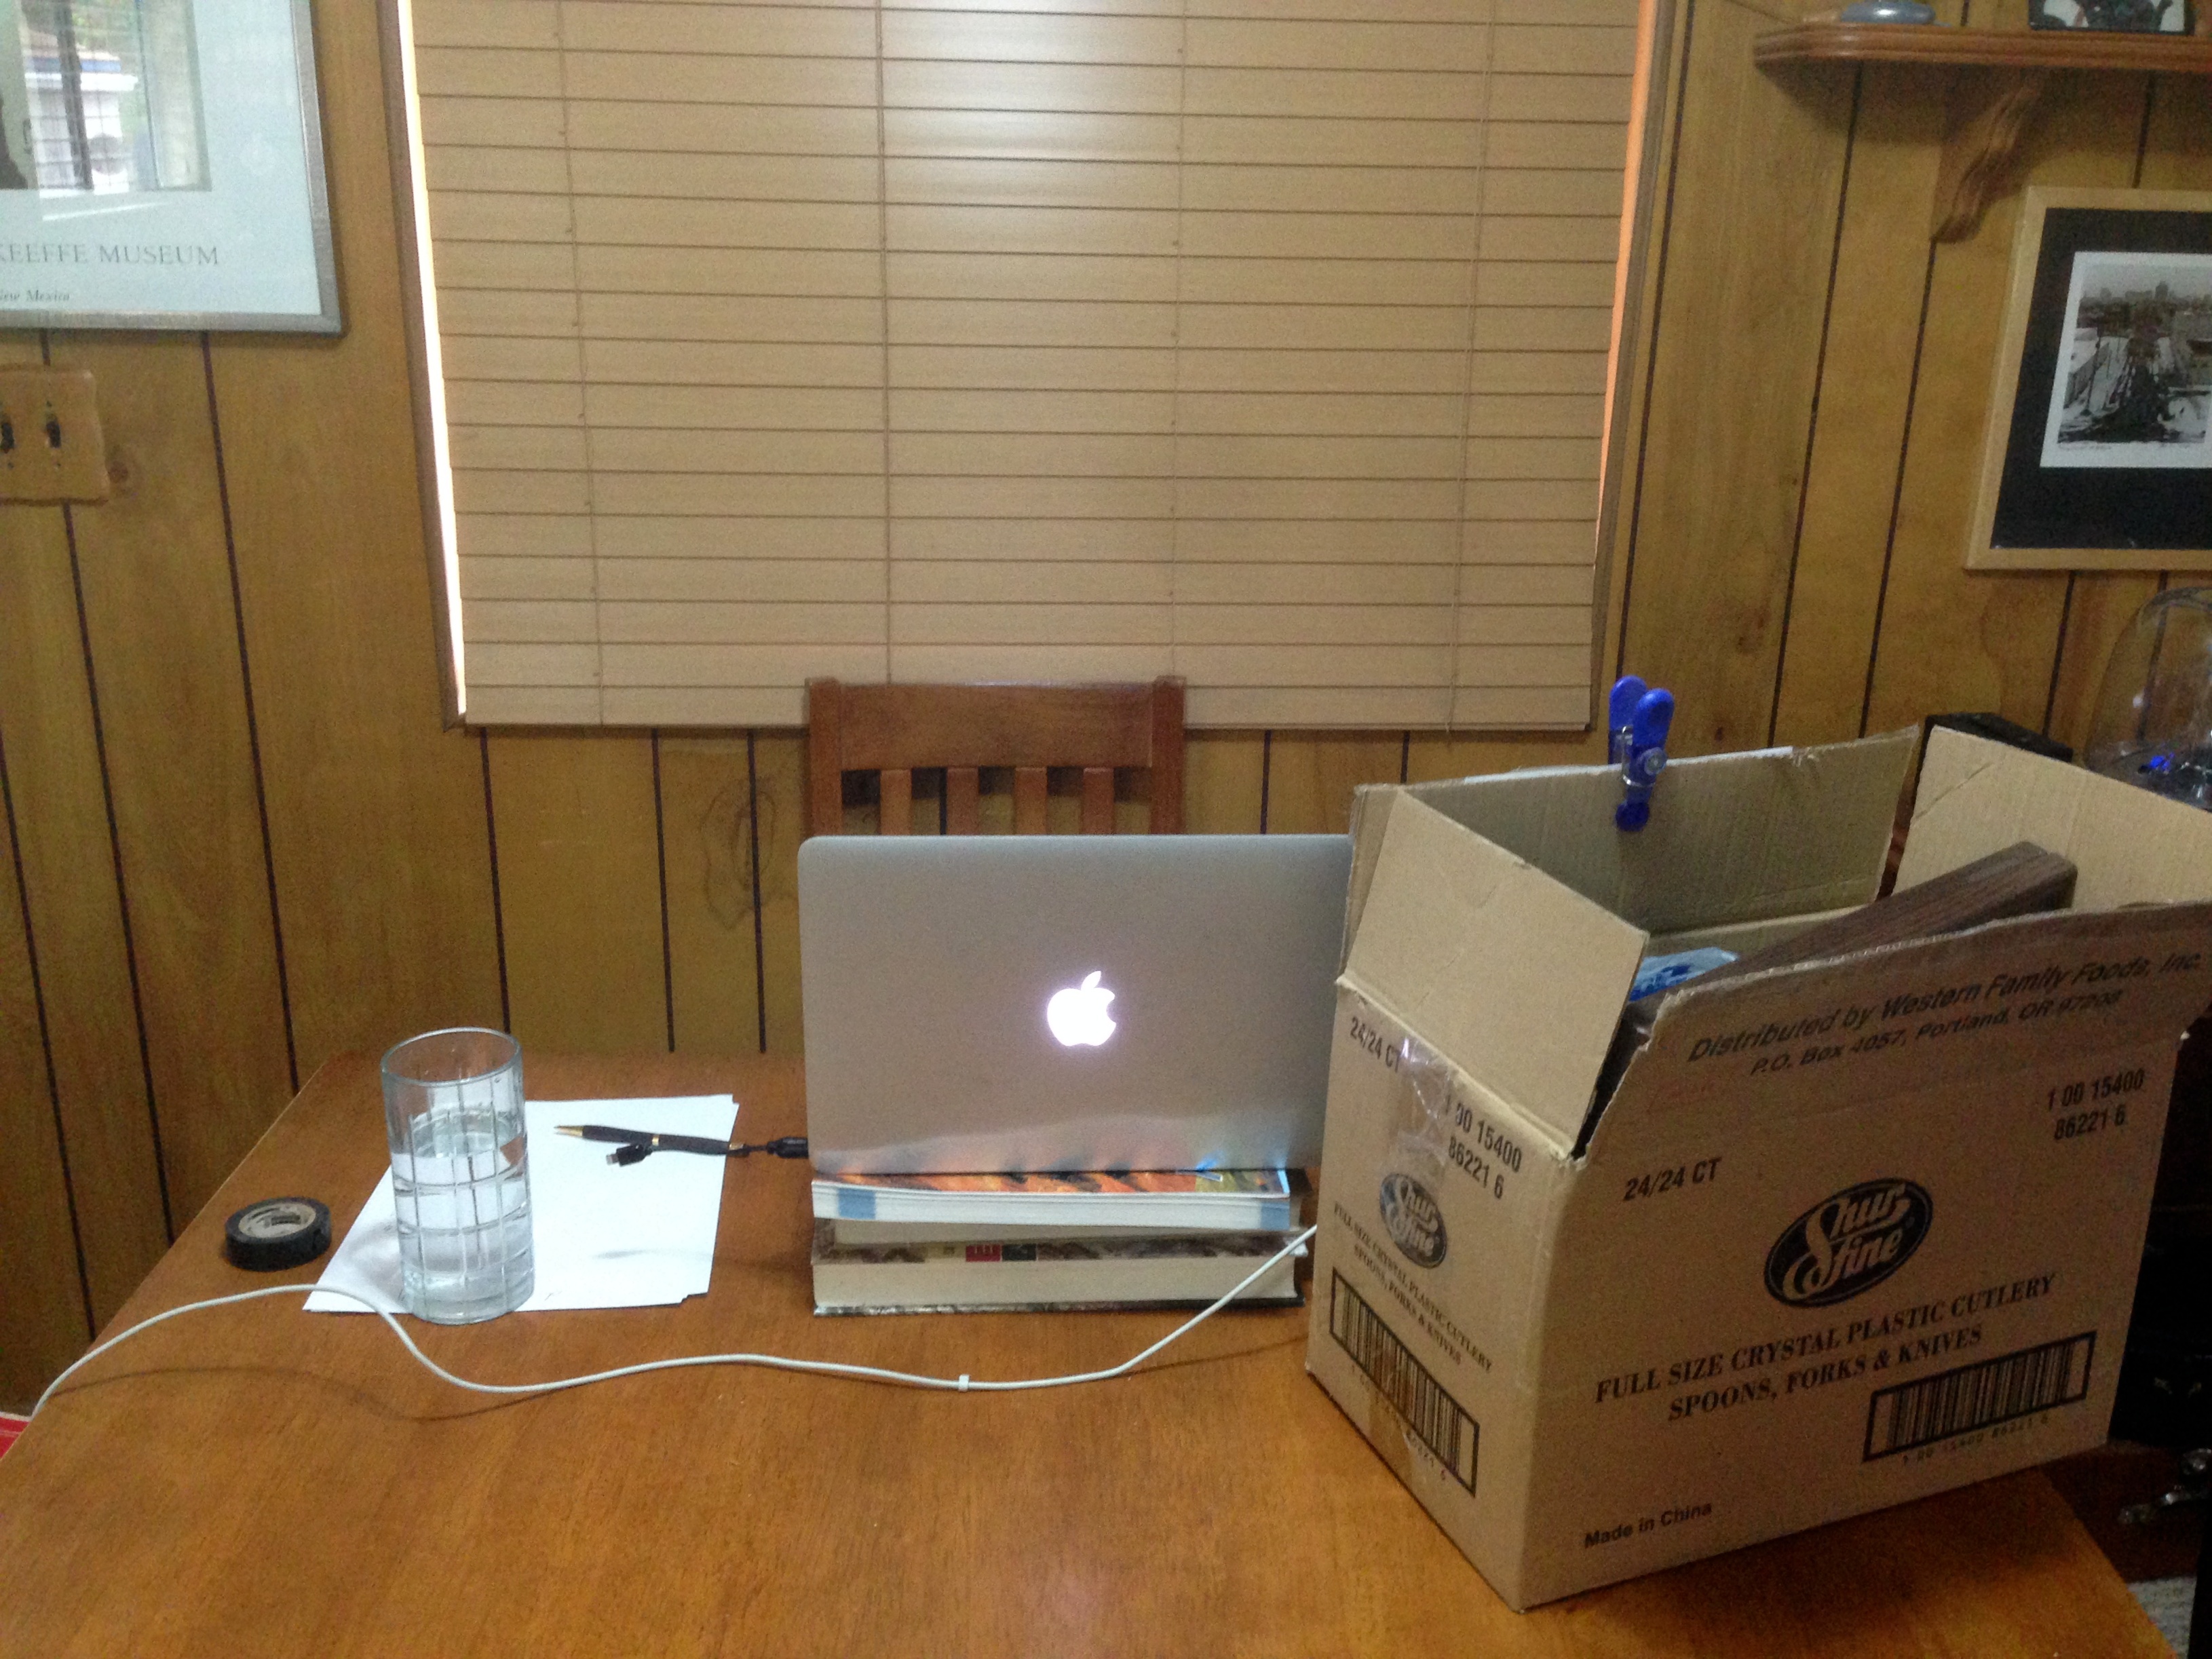
desk, technology, home, furniture, room, lighting